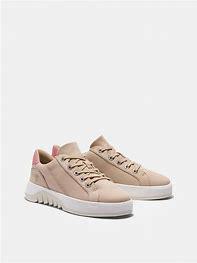
Brand: Timberland
Model: Supaway